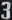
Number: 3